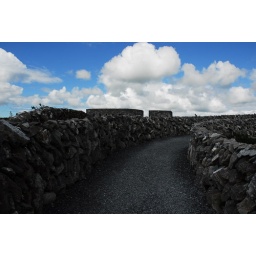
castle in the sky